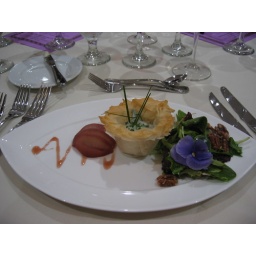
blue cheese in a phylo dough cup (not a fan of blue cheese). But the salad dressing was delicious